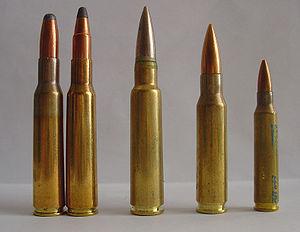
La cartouche pour fusil 7 × 57 mm Mauser fut conçue par Mauser pour son Gewehr 93. Cette munition militaire fut réglementaire en Amérique latine et en Europe. Son appellation métrique est 7 × 57 mm. Elle est chargée avec de la poudre sans fumée. Les balles espagnoles étaient à bout arrondi puis pointu. Elle est encore utilisée à la chasse en Allemagne et en Autriche.